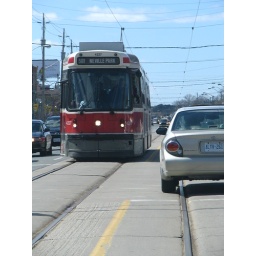
When in Etobicoke this spring my son was excited to see a street car... He wanted a picture badly...